Biological carbon fixation

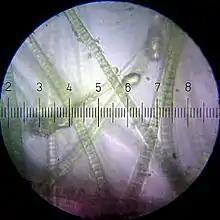
Cyanobacteria such as these carry out photosynthesis. Their emergence foreshadowed the evolution of many photosynthetic plants and oxygenated Earth's atmosphere.

Biological carbon fixation, or сarbon assimilation, is the process by which living organisms convert inorganic carbon (particularly carbon dioxide) to organic compounds. These organic compounds are then used to store energy and as structures for other biomolecules. Carbon is primarily fixed through photosynthesis, but some organisms use chemosynthesis in the absence of sunlight. Chemosynthesis is carbon fixation driven by chemical energy rather than from sunlight.